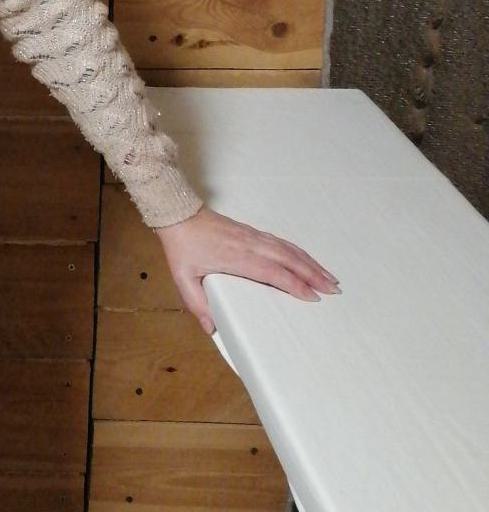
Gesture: no_gesture